Dennis Hoey

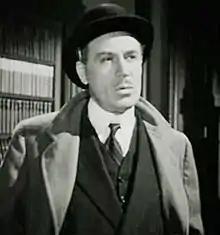
Hoey as Inspector Lestrade in "Sherlock Holmes and the Secret Weapon" (1942)

Dennis Hoey (born Samuel David Hyams, 30 March 1893 – 25 July 1960) was a British film and stage actor, best remembered for playing Inspector Lestrade in six films of Universal's Sherlock Holmes series.